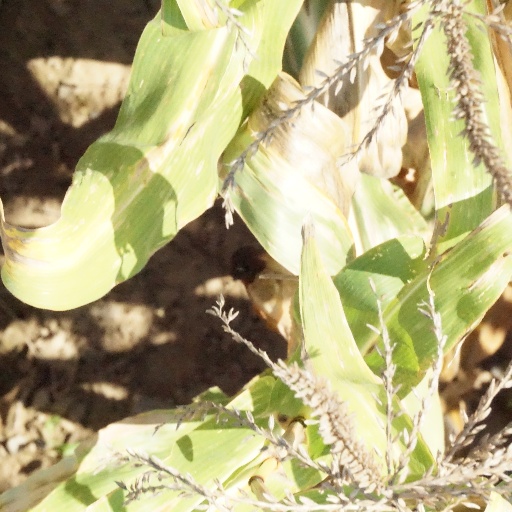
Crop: maize; corn